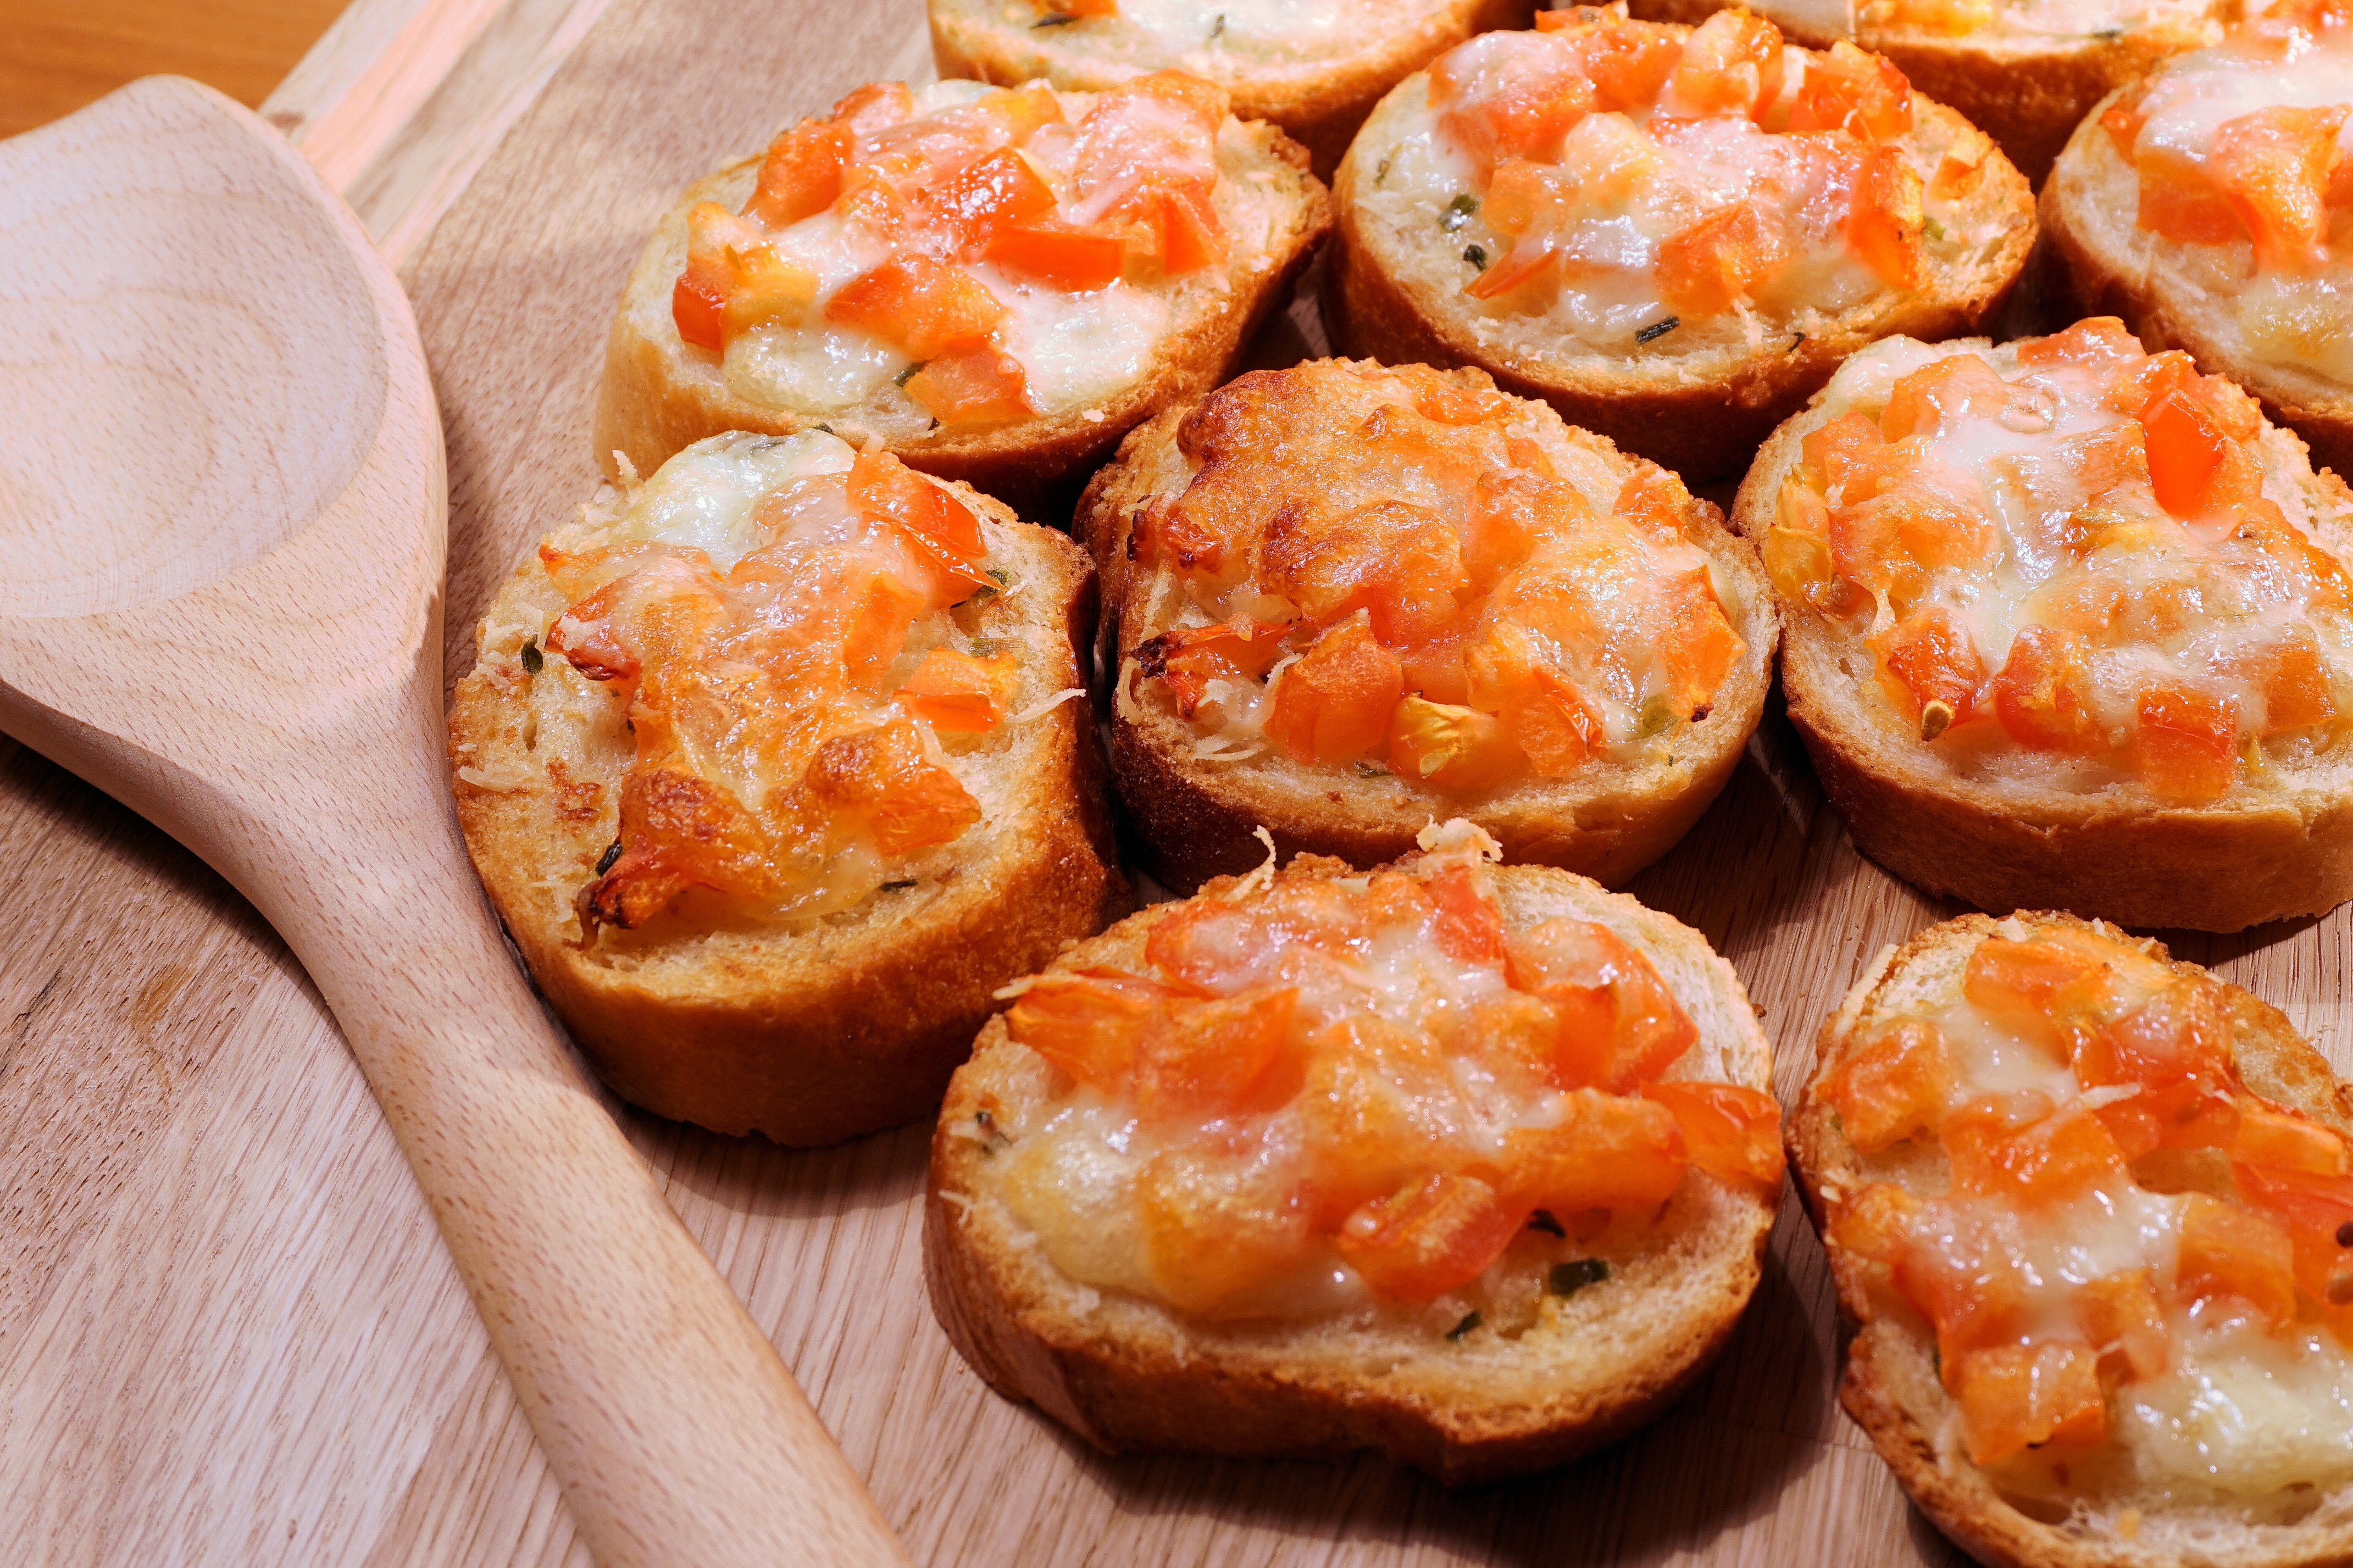
dish, meal, food, garlic, produce, seafood, dessert, eat, cuisine, delicious, bread, cheese, shrimp, baguette, bake, tasty, tomatoes, court, starter, frisch, gastronomy, italian, brunch, mozzarella, baked goods, parmesan, bruschetta, finger food, scalloped, fried food, pot pie